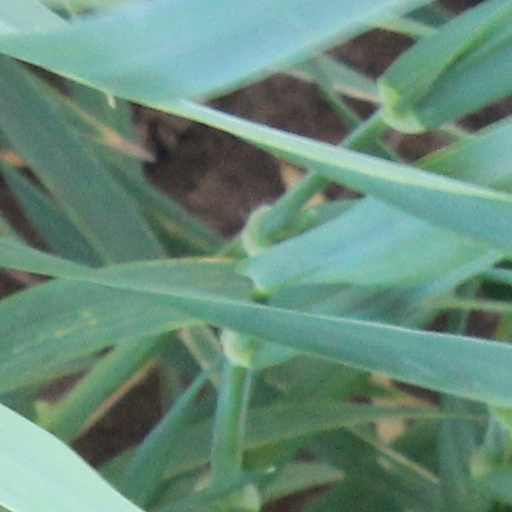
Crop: wheat